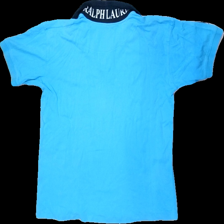
View: back
Type: Top
Category: Men
Brand: Polo
Colors: Blue
Material: 100% cotton
Cut: Regular
Size: XXL
Damage: Color very faded
Damage location: top center
Damage 2: Color very faded
Damage 2 location: top center
Price range: <50
Recommended usage: Recycle
Description: Blue Ralph Lauren Polo shirt, size XXL. Poor condition.